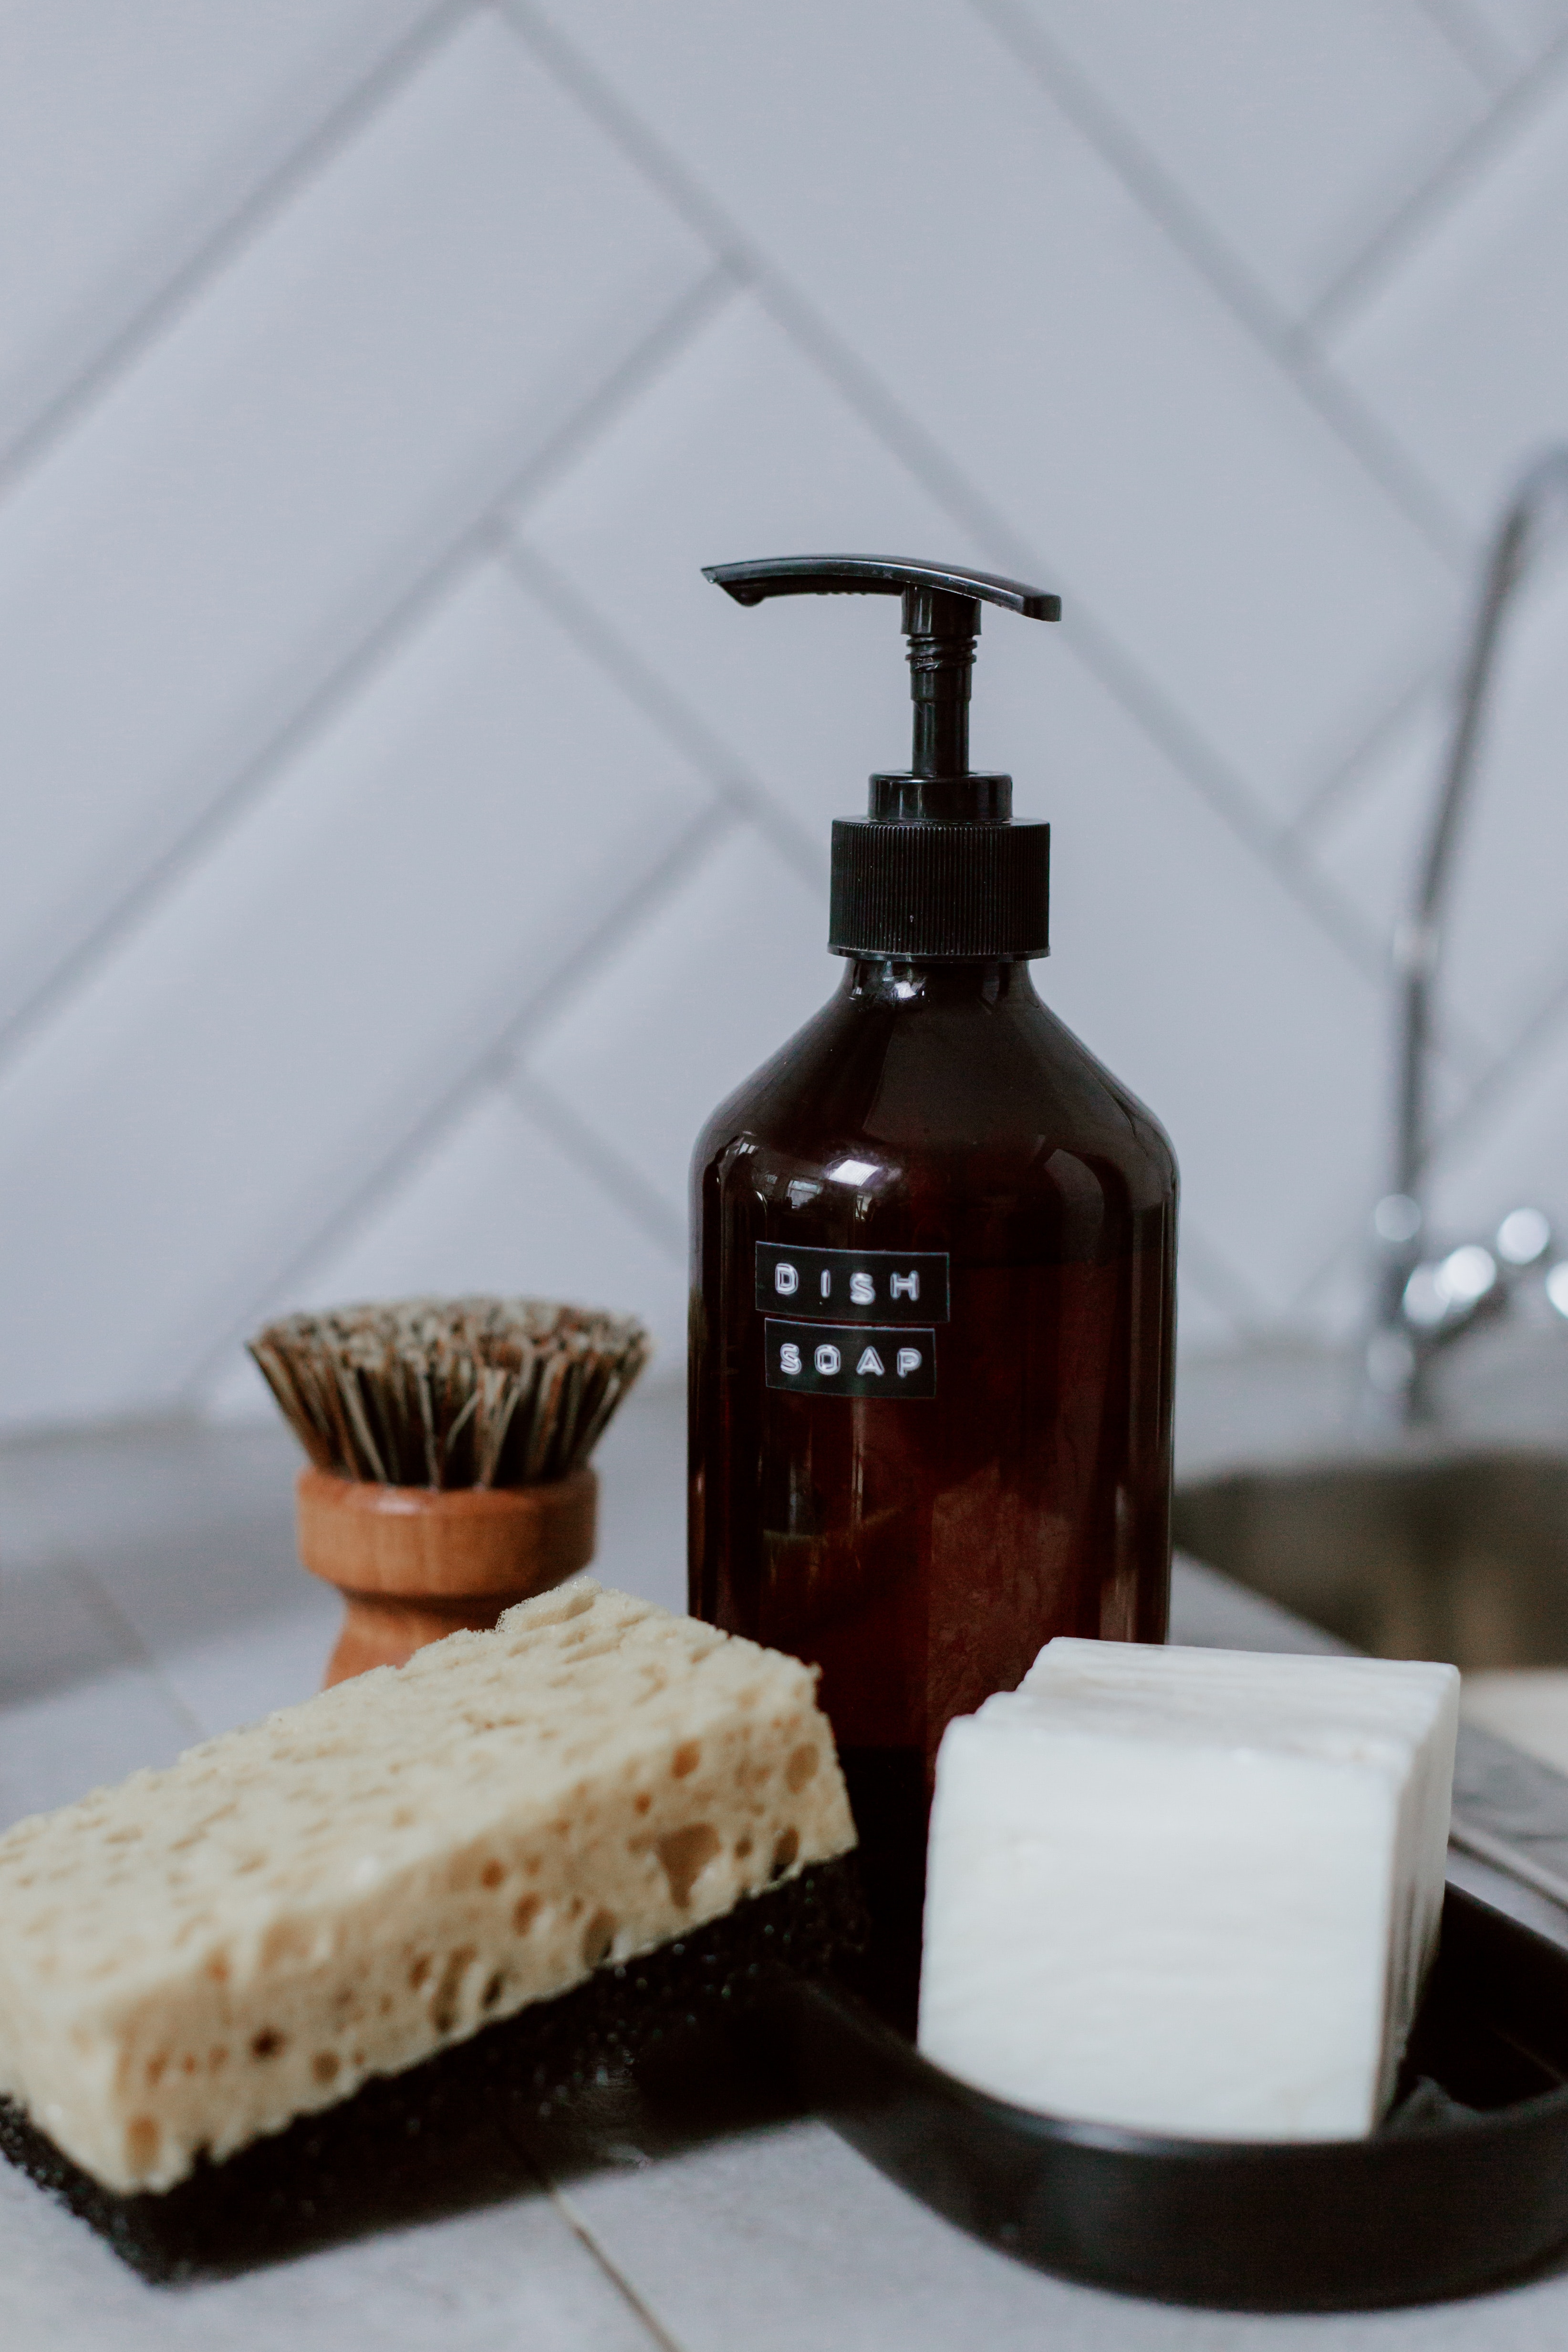
necessities, food, tableware, liquid, bottle, drinkware, serveware, rectangle, glass bottle, recipe, wood, table, ingredient, dishware, drink, gluten, brown bread, gruy re cheese, glass, processed cheese, wine bottle, bread, dairy, linens, metal, comfort food, cuisine, cheddar cheese, platter, cheese, baking, finger food, plate, produce, still life photography, sweetness, delicacy, distilled beverage, dessert, home accessories, dish, liqueur, still life, laboratory equipment, square, interior design, decanter, cake, porcelain, breakfast